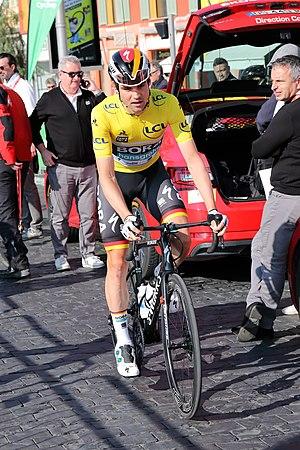
Maximilian Schachmann à Nice au départ de la septième étape
Le Paris-Nice 2020 est la 78ᵉ édition de cette course cycliste sur route masculine. La compétition a lieu du 8 au 14 mars 2020 en France, entre Plaisir et Valdeblore. La course devait se conclure à Nice le 15 mars, mais la dernière étape est annulée à cause de l'épidémie de coronavirus. C'est la cinquième épreuve de l'UCI World Tour 2020, le calendrier le plus important du cyclisme sur route.